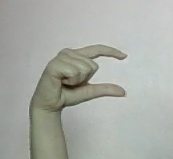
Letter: dal